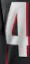
Number: 4